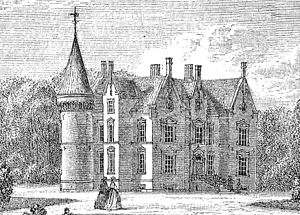
Knuthenborg
Knuthenborg enkesæde omkring 1870
Knuthenborg er en gammel hovedgård, som blev kaldt Aarsmarke og nævnes første gang i 1372. Grevskabet Knuthenborg er oprettet den 2 marts i 1714. Gården ligger i Hunseby Sogn, Musse Herred, Maribo Amt, Maribo Kommune. Hovedbygningen er opført i 1865-66
Knuthenborg er en gammel hovedgård, som ligger på Lolland lige nord for Maribo. Gården blev tidligere kaldt Aarsmarke og nævnes første gang i 1372. Grevskabet Knuthenborg blev oprettet 2. marts 1714 og varede til 1919.